Gershon Agron

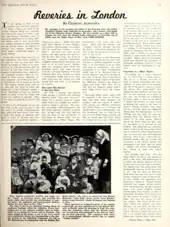
Part of an editorial written by Agron for "The American Jewish Times-Outlook" in September 1944, discussing the White Paper of 1939 and the Holocaust

Following the 1947–1949 Palestine war, the Israeli Information Services were created, something (as "a re-organized and enlarged Public Relations Department") which Agron had proposed in January 1947, headed by Agron; when he took the role as Information Chief in June 1949, he dropped the "-sky" suffix from his name as a form of Hebraisation, and took a leave of absence from being editor of "The Post". He had been asked to take the position during the war, in a telegram from Moshe Sharett; though Agron took it out of duty, he had been hoping to be named Israel's ambassador to Britain. He left the Information Chief role in 1951, after asking to be relieved of it towards the end of 1950, citing its lack of independence – his role spanned the scopes of the Prime Minister's Office, the Foreign Office, and the Interior Office, each of which had its own interests – and lack of budget.